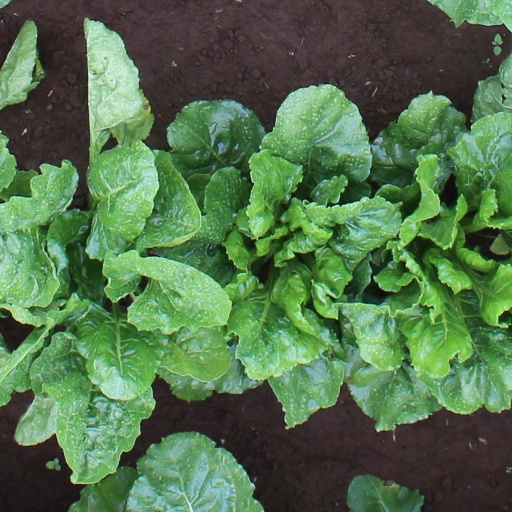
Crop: sugar beet